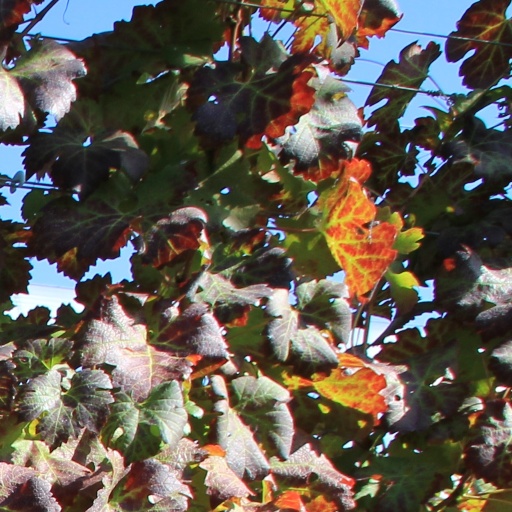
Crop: grape